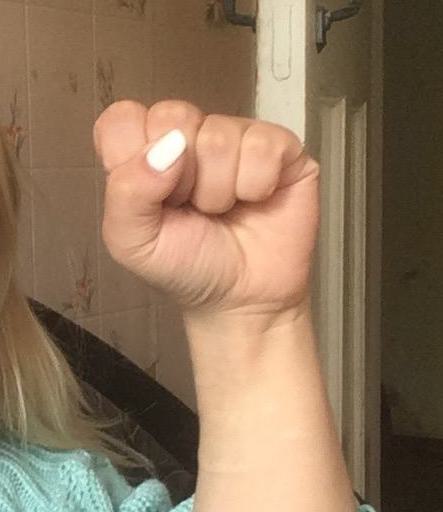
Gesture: fist